Athlon

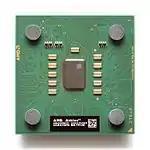
Athlon XP "Thoroughbred B" 2400+

On May 14, 2001, AMD released the Athlon XP processor. It debuted as the Mobile Athlon 4, a mobile version codenamed "Corvette", with the desktop Athlon XP released in the fall. The third-generation Athlon, code-named "Palomino", came out on October 9, 2001, as the Athlon XP, with the suffix signifying "extreme performance" and unofficially referencing Windows XP. "Palomino's" design used 180 nm fabrication process size. The Athlon XP was marketed using a performance rating (PR) system comparing it to the Thunderbird predecessor core. Among other changes, "Palomino" consumed 20% less power than the Thunderbird, comparatively reducing heat output, and was roughly 10% faster than Thunderbird. "Palomino" also had enhanced K7's TLB architecture and included a hardware data prefetch mechanism to take better advantage of memory bandwidth. "Palomino" was the first K7 core to include the full SSE instruction set from the Intel Pentium III, as well as AMD's 3DNow! Professional. "Palomino" was also the first socketed Athlon officially supporting dual processing, with chips certified for that purpose branded as the Athlon MP (multi processing), which had different specifications. According to HardwareZone, it was possible to modify the Athlon XP to function as an MP.